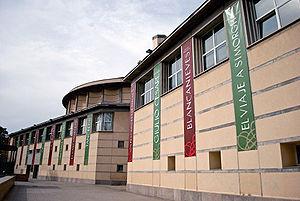
Séville est une ville du Sud de l’Espagne, capitale de la province de Séville et de la communauté autonome d’Andalousie.